Ratargul Swamp Forest

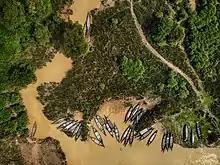
Tourists travelling on boat in the forest.

73 species of plants could be found in the forest till now. 80 percent of the forest area is covered with umbrella of the trees.